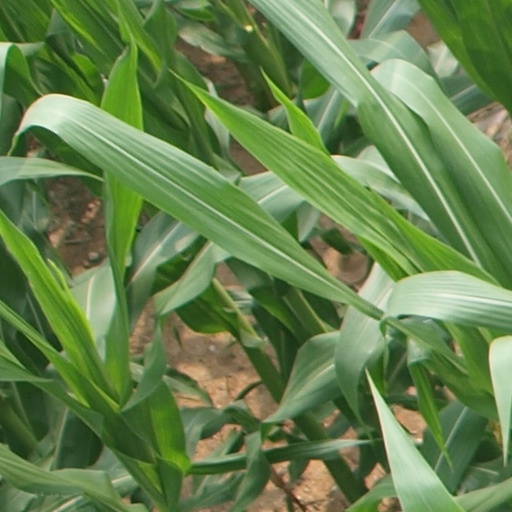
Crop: maize; corn